Radio San Paolo

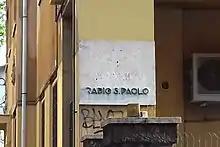
What is left of Radio San Paolo

The chosen location was along Via Ostiense across from the current building at number 204 in an uninhabited area and about 250 meters beyond the basilica of St. Paul in the direction of the sea. The systems, installed under the supervision of Giancarlo Vallauri and marine lieutenants Giuseppe Pession and Bernardo Micchiardi, were high-power long wave arched Poulsen transmitters (250 kW) functioning at frequencies from 42.9 to 27.3 kHz (7,000 to 11,000 meters wavelength). As antenna, a triangular set-up with three 200-meter-high iron trusses was used along the Valco di San Paolo.